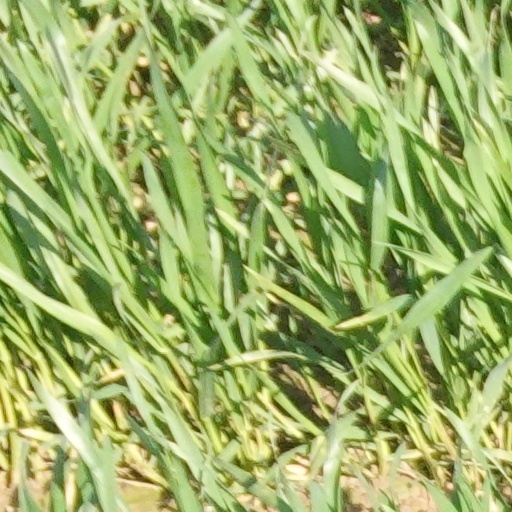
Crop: wheat